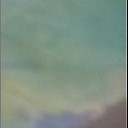
Label: Leaf_rust